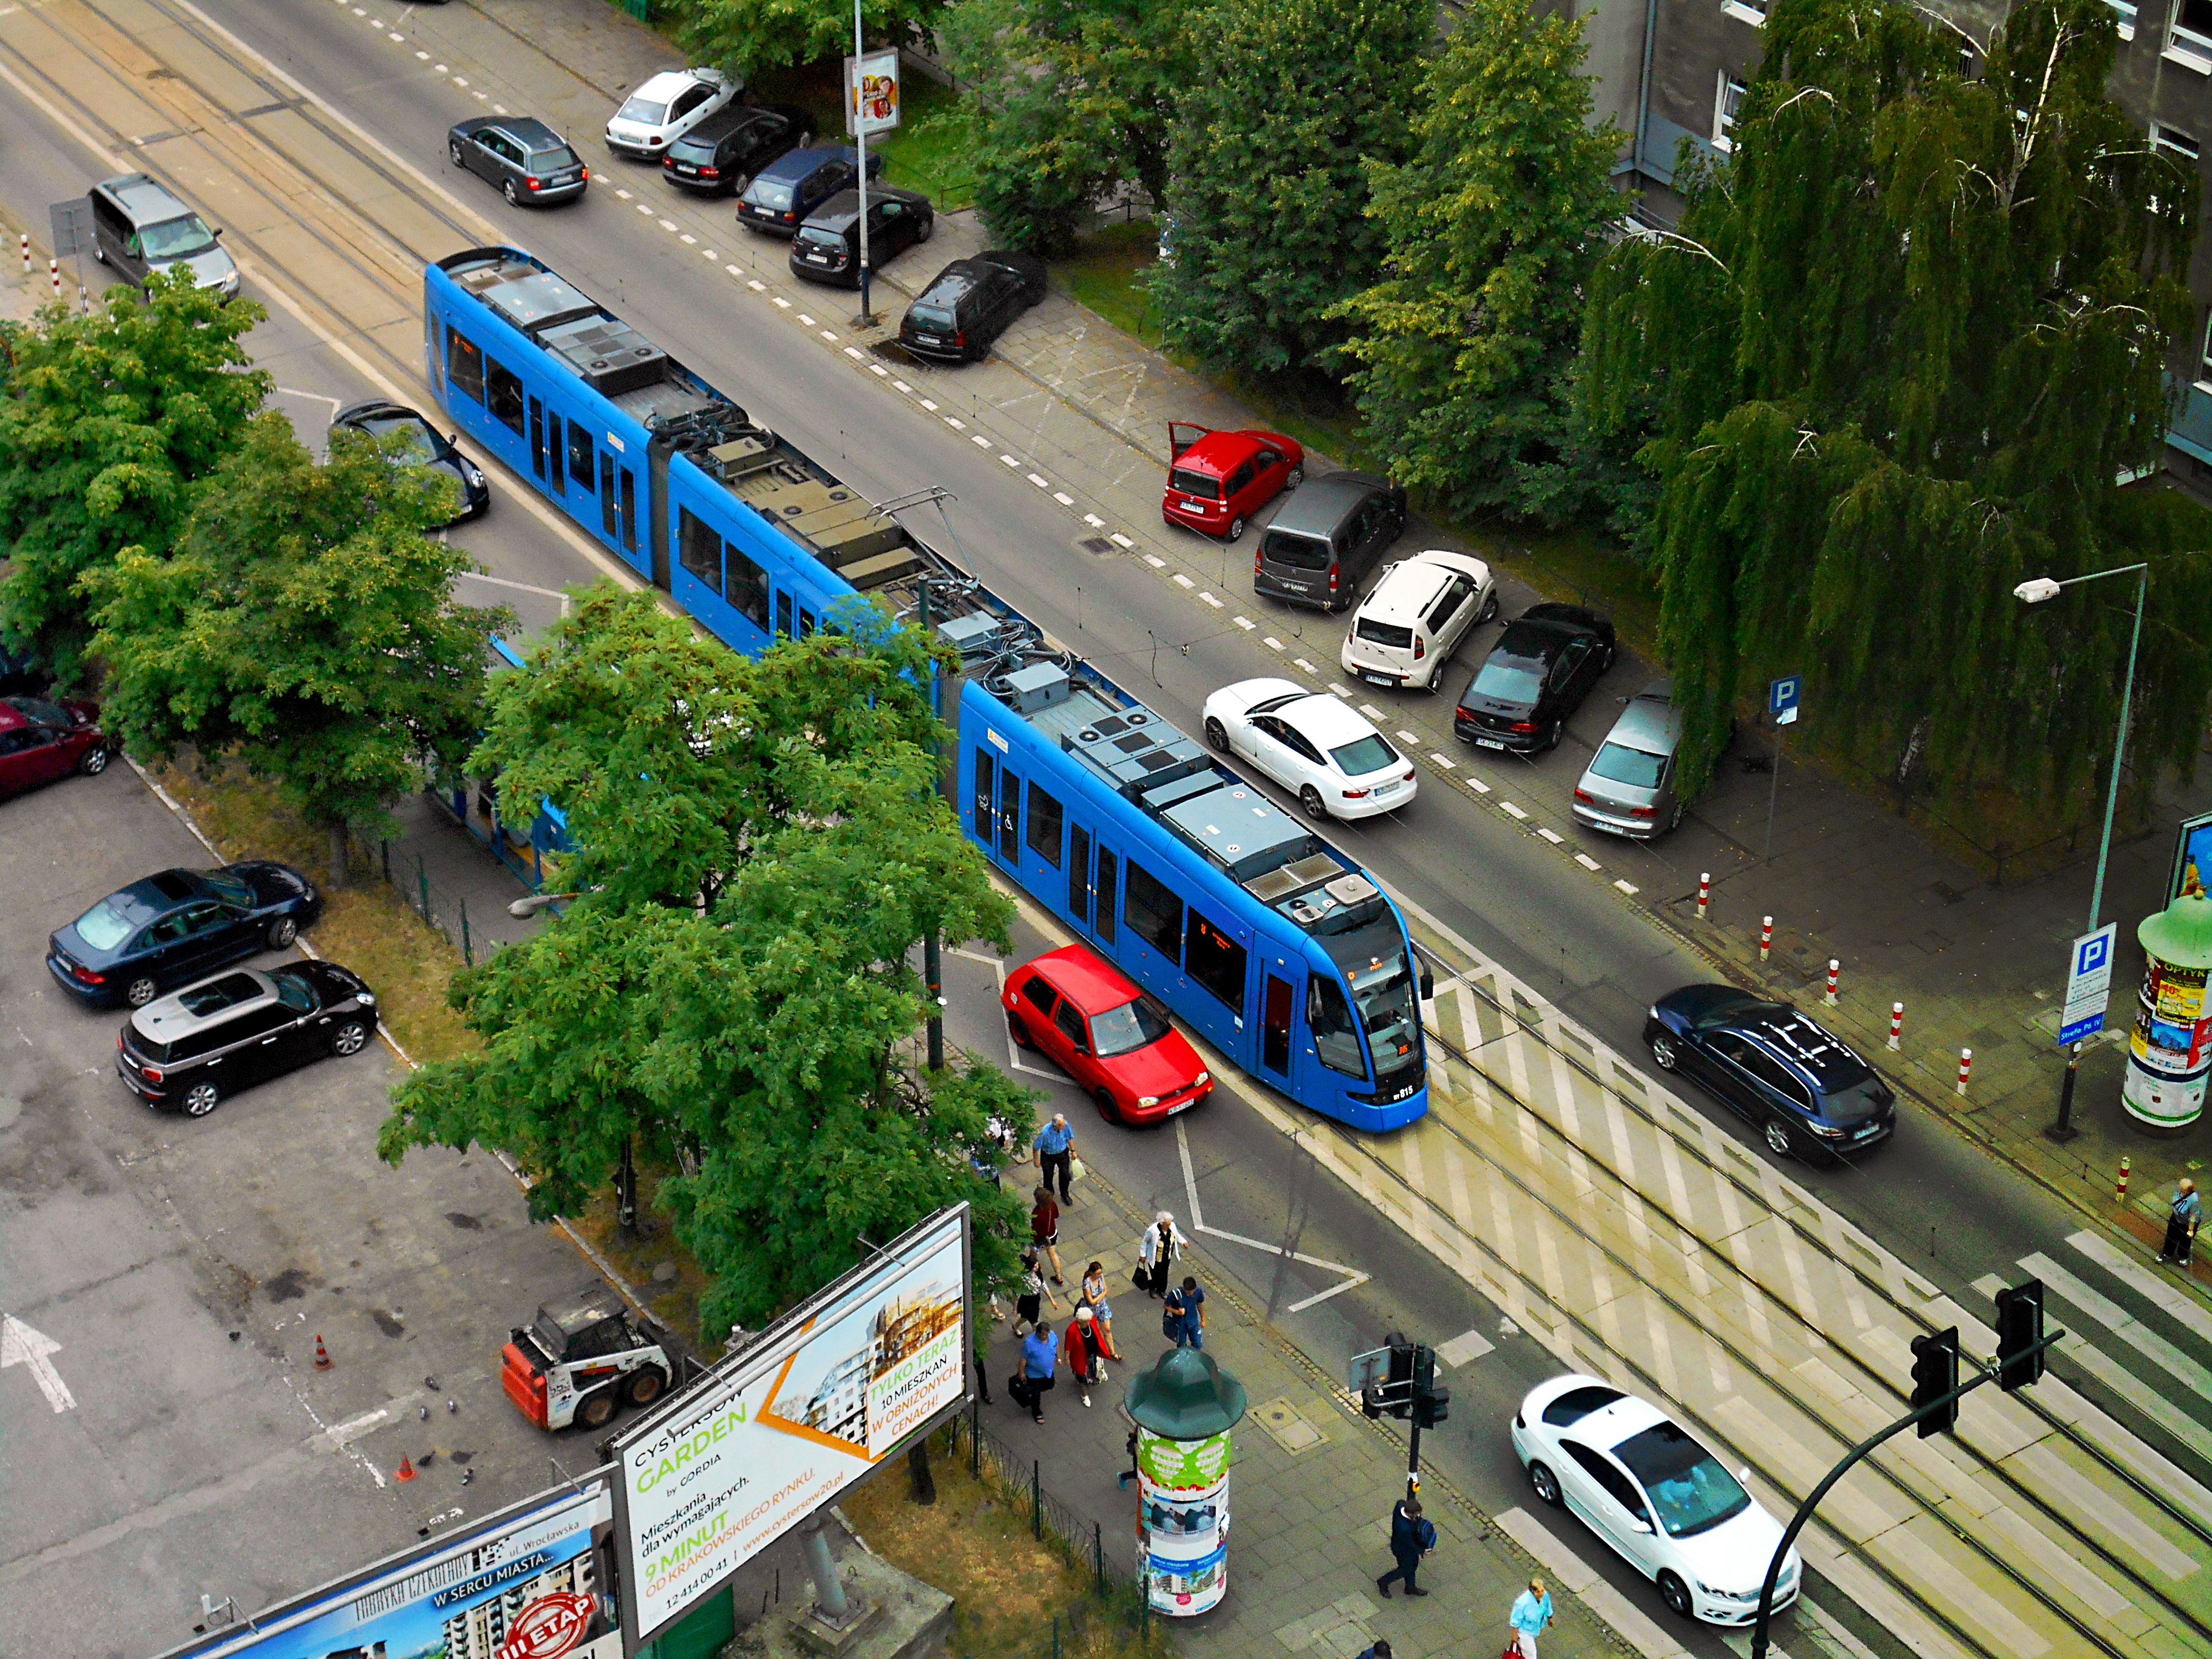
pedestrian, road, traffic, street, highway, overpass, tram, transport, vehicle, intersection, lane, public transport, race track, screenshot, neighbourhood, the intersection, motion numerous, residential area, traffic congestion